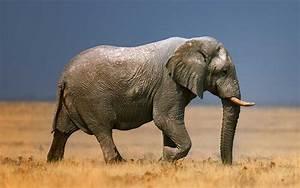
elephant